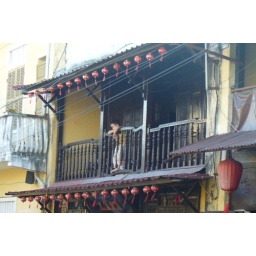
a young boy in an old house of hoi an